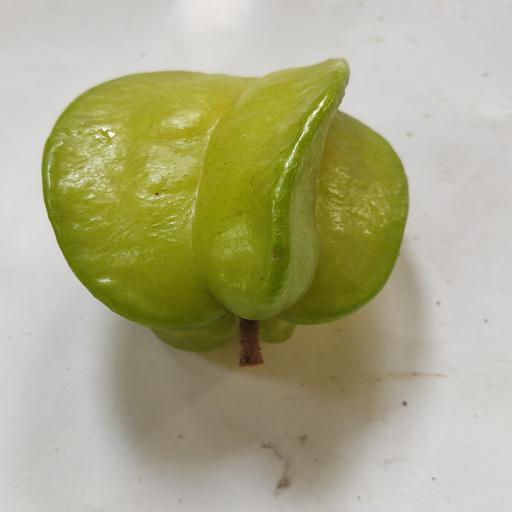
Crop type: Carambola